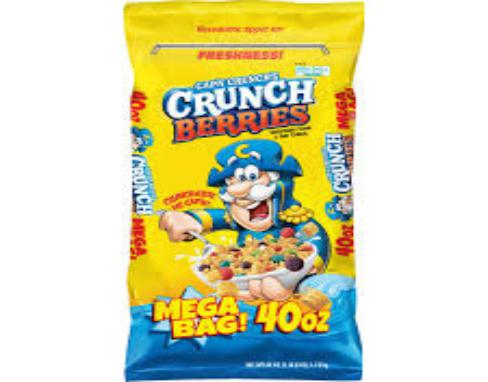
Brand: Cap'n Crunch Crunch Berries
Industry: Food